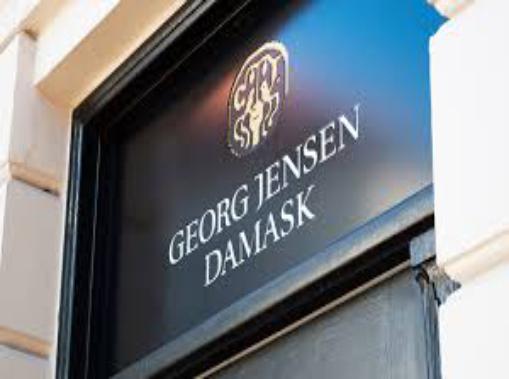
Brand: Georg Jensen
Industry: Clothes